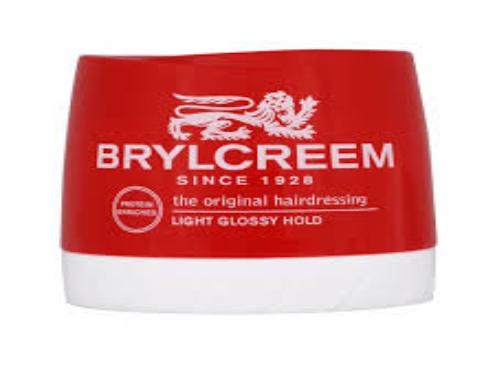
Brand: Brylcreem
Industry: Necessities